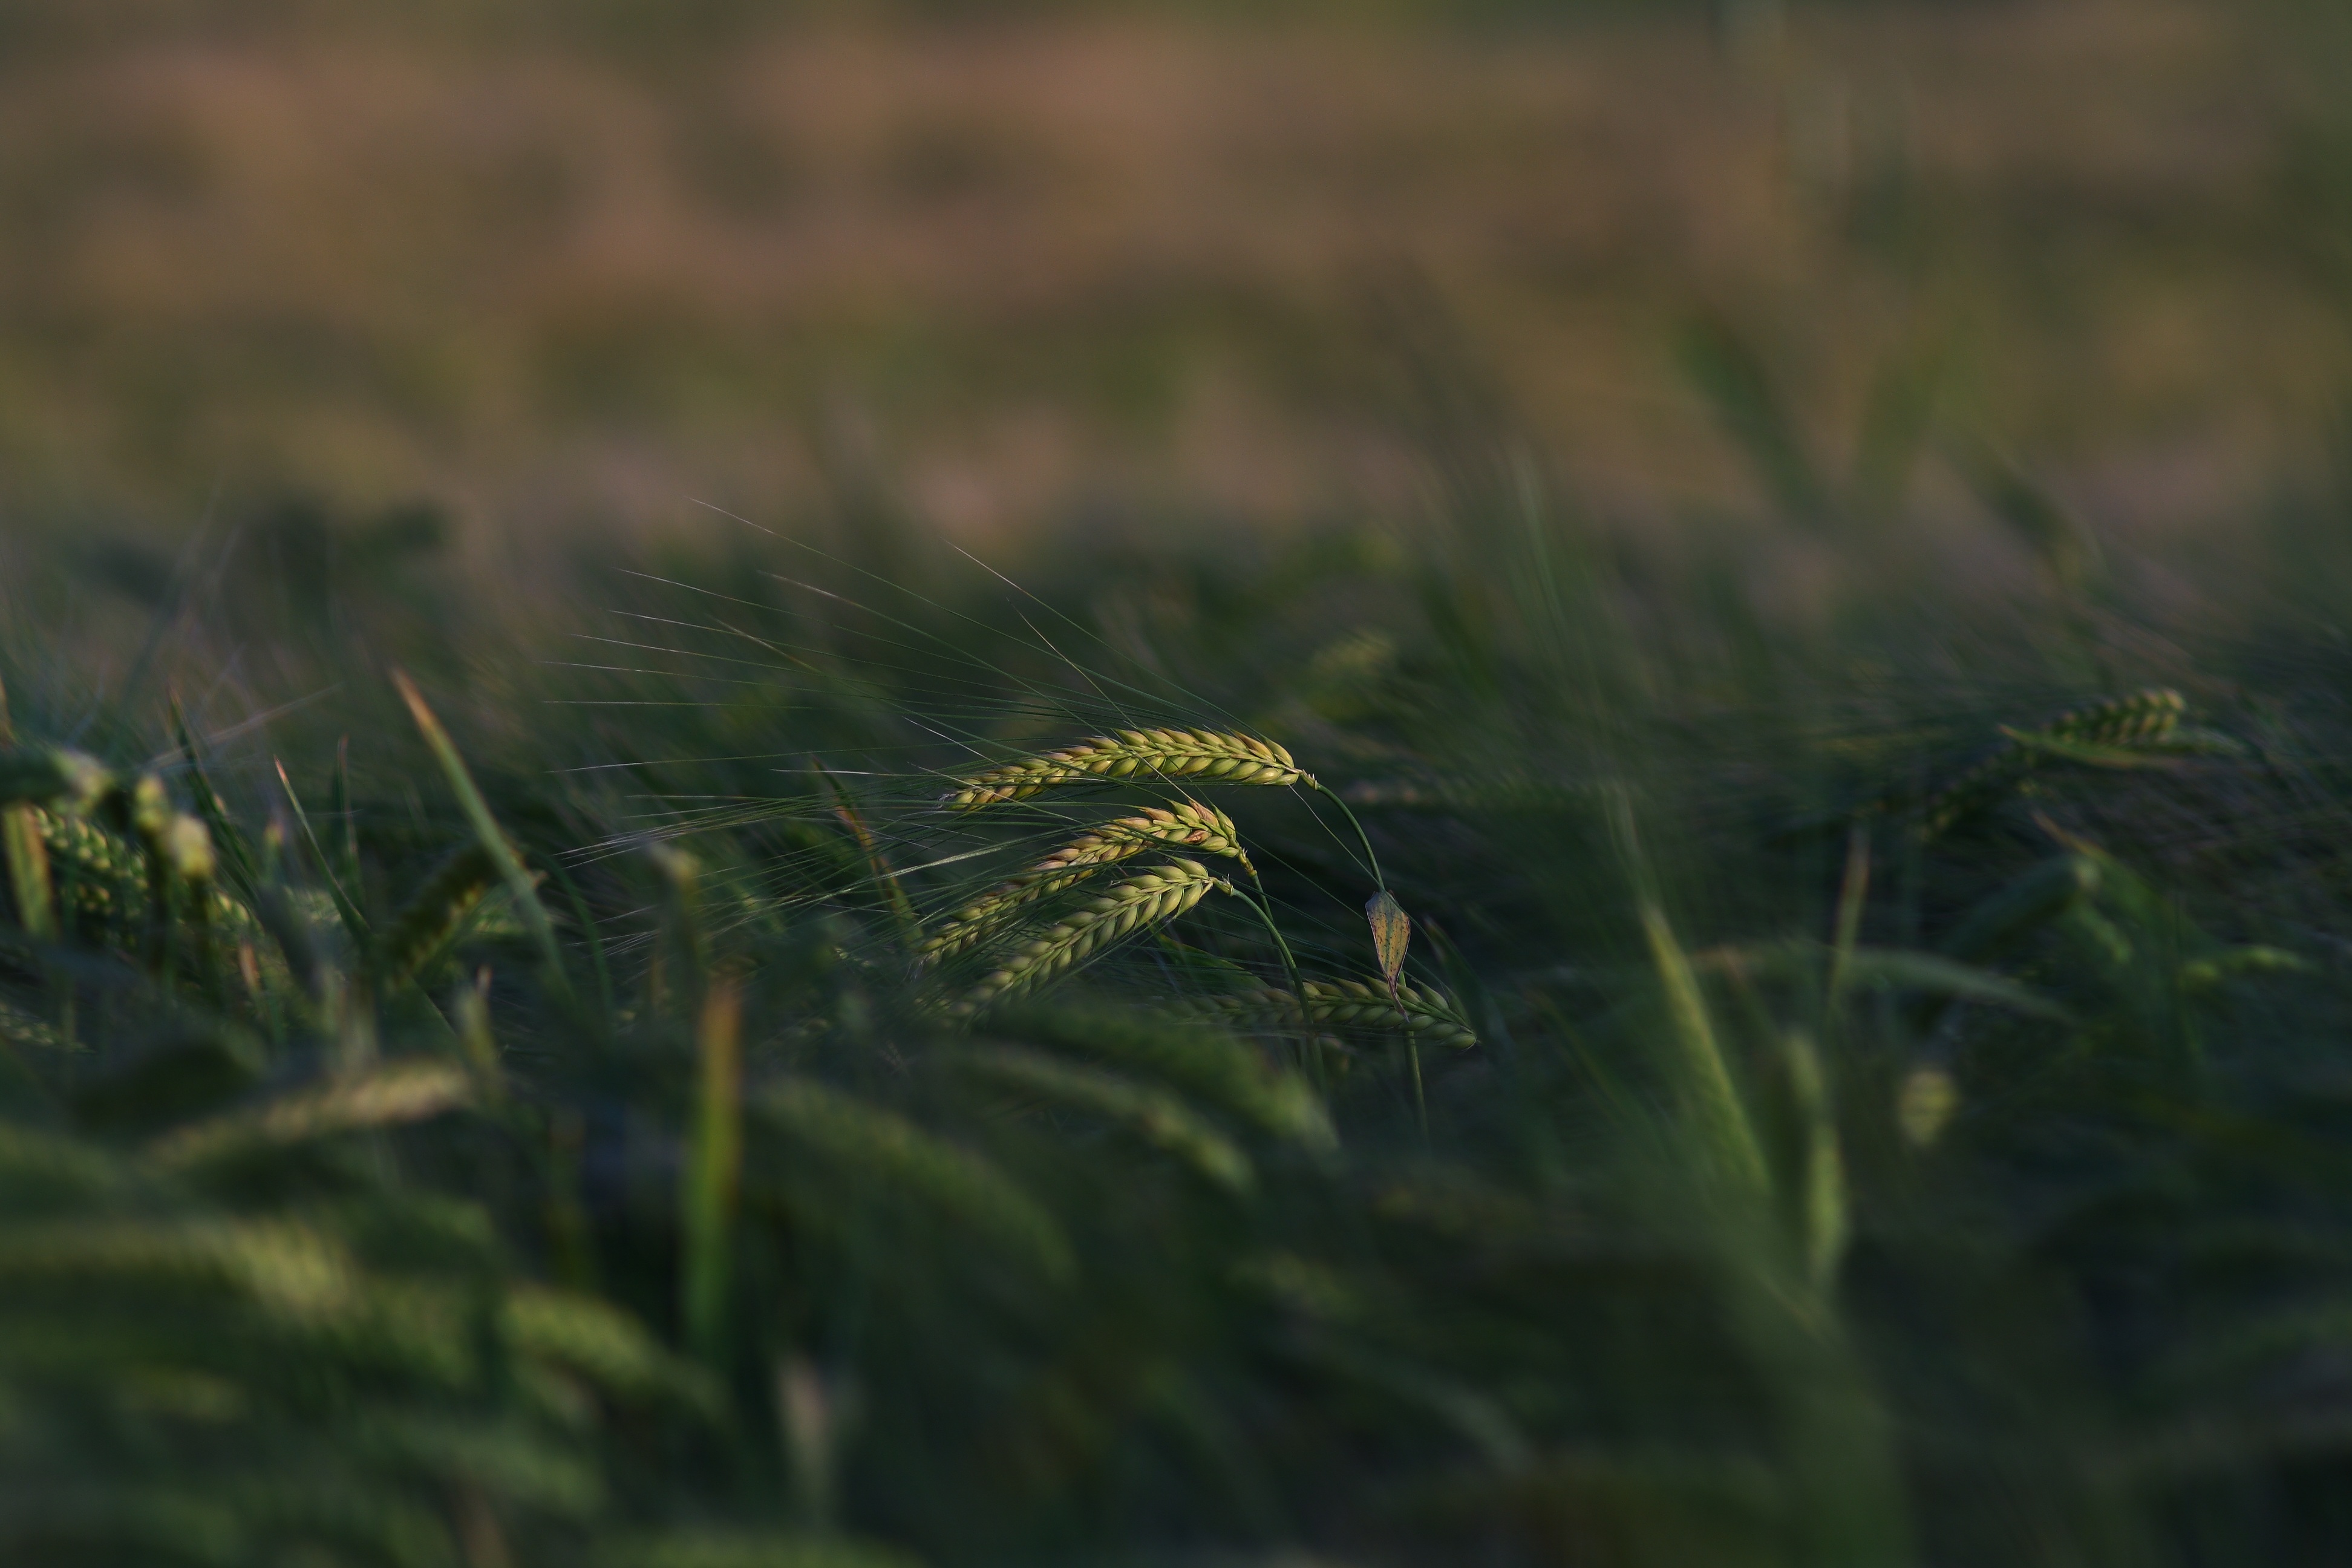
nature, grass, plant, field, lawn, photography, meadow, prairie, sunlight, leaf, flower, wildlife, green, insect, autumn, corn, flora, fauna, close up, habitat, macro photography, k os, grass family, plant stem, land plant, spikelet